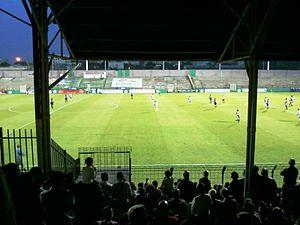
Vue d'ensemble du stade lors du match Red Star - CA Bastia du 13 mai 2011
Le Cercle athlétique bastiais, couramment abrégé en CA Bastia ou CAB, est un club français de football fondé en 1920, disparu en 2017, basé à Bastia, en Corse. Il constitue l'un des principaux clubs de la région corse, et évolue pendant quatre saisons en National, et pendant une saison en Ligue 2. Il fusionne avec le Borgo Football Club en 2017 pour devenir le Football Club Bastia-Borgo.